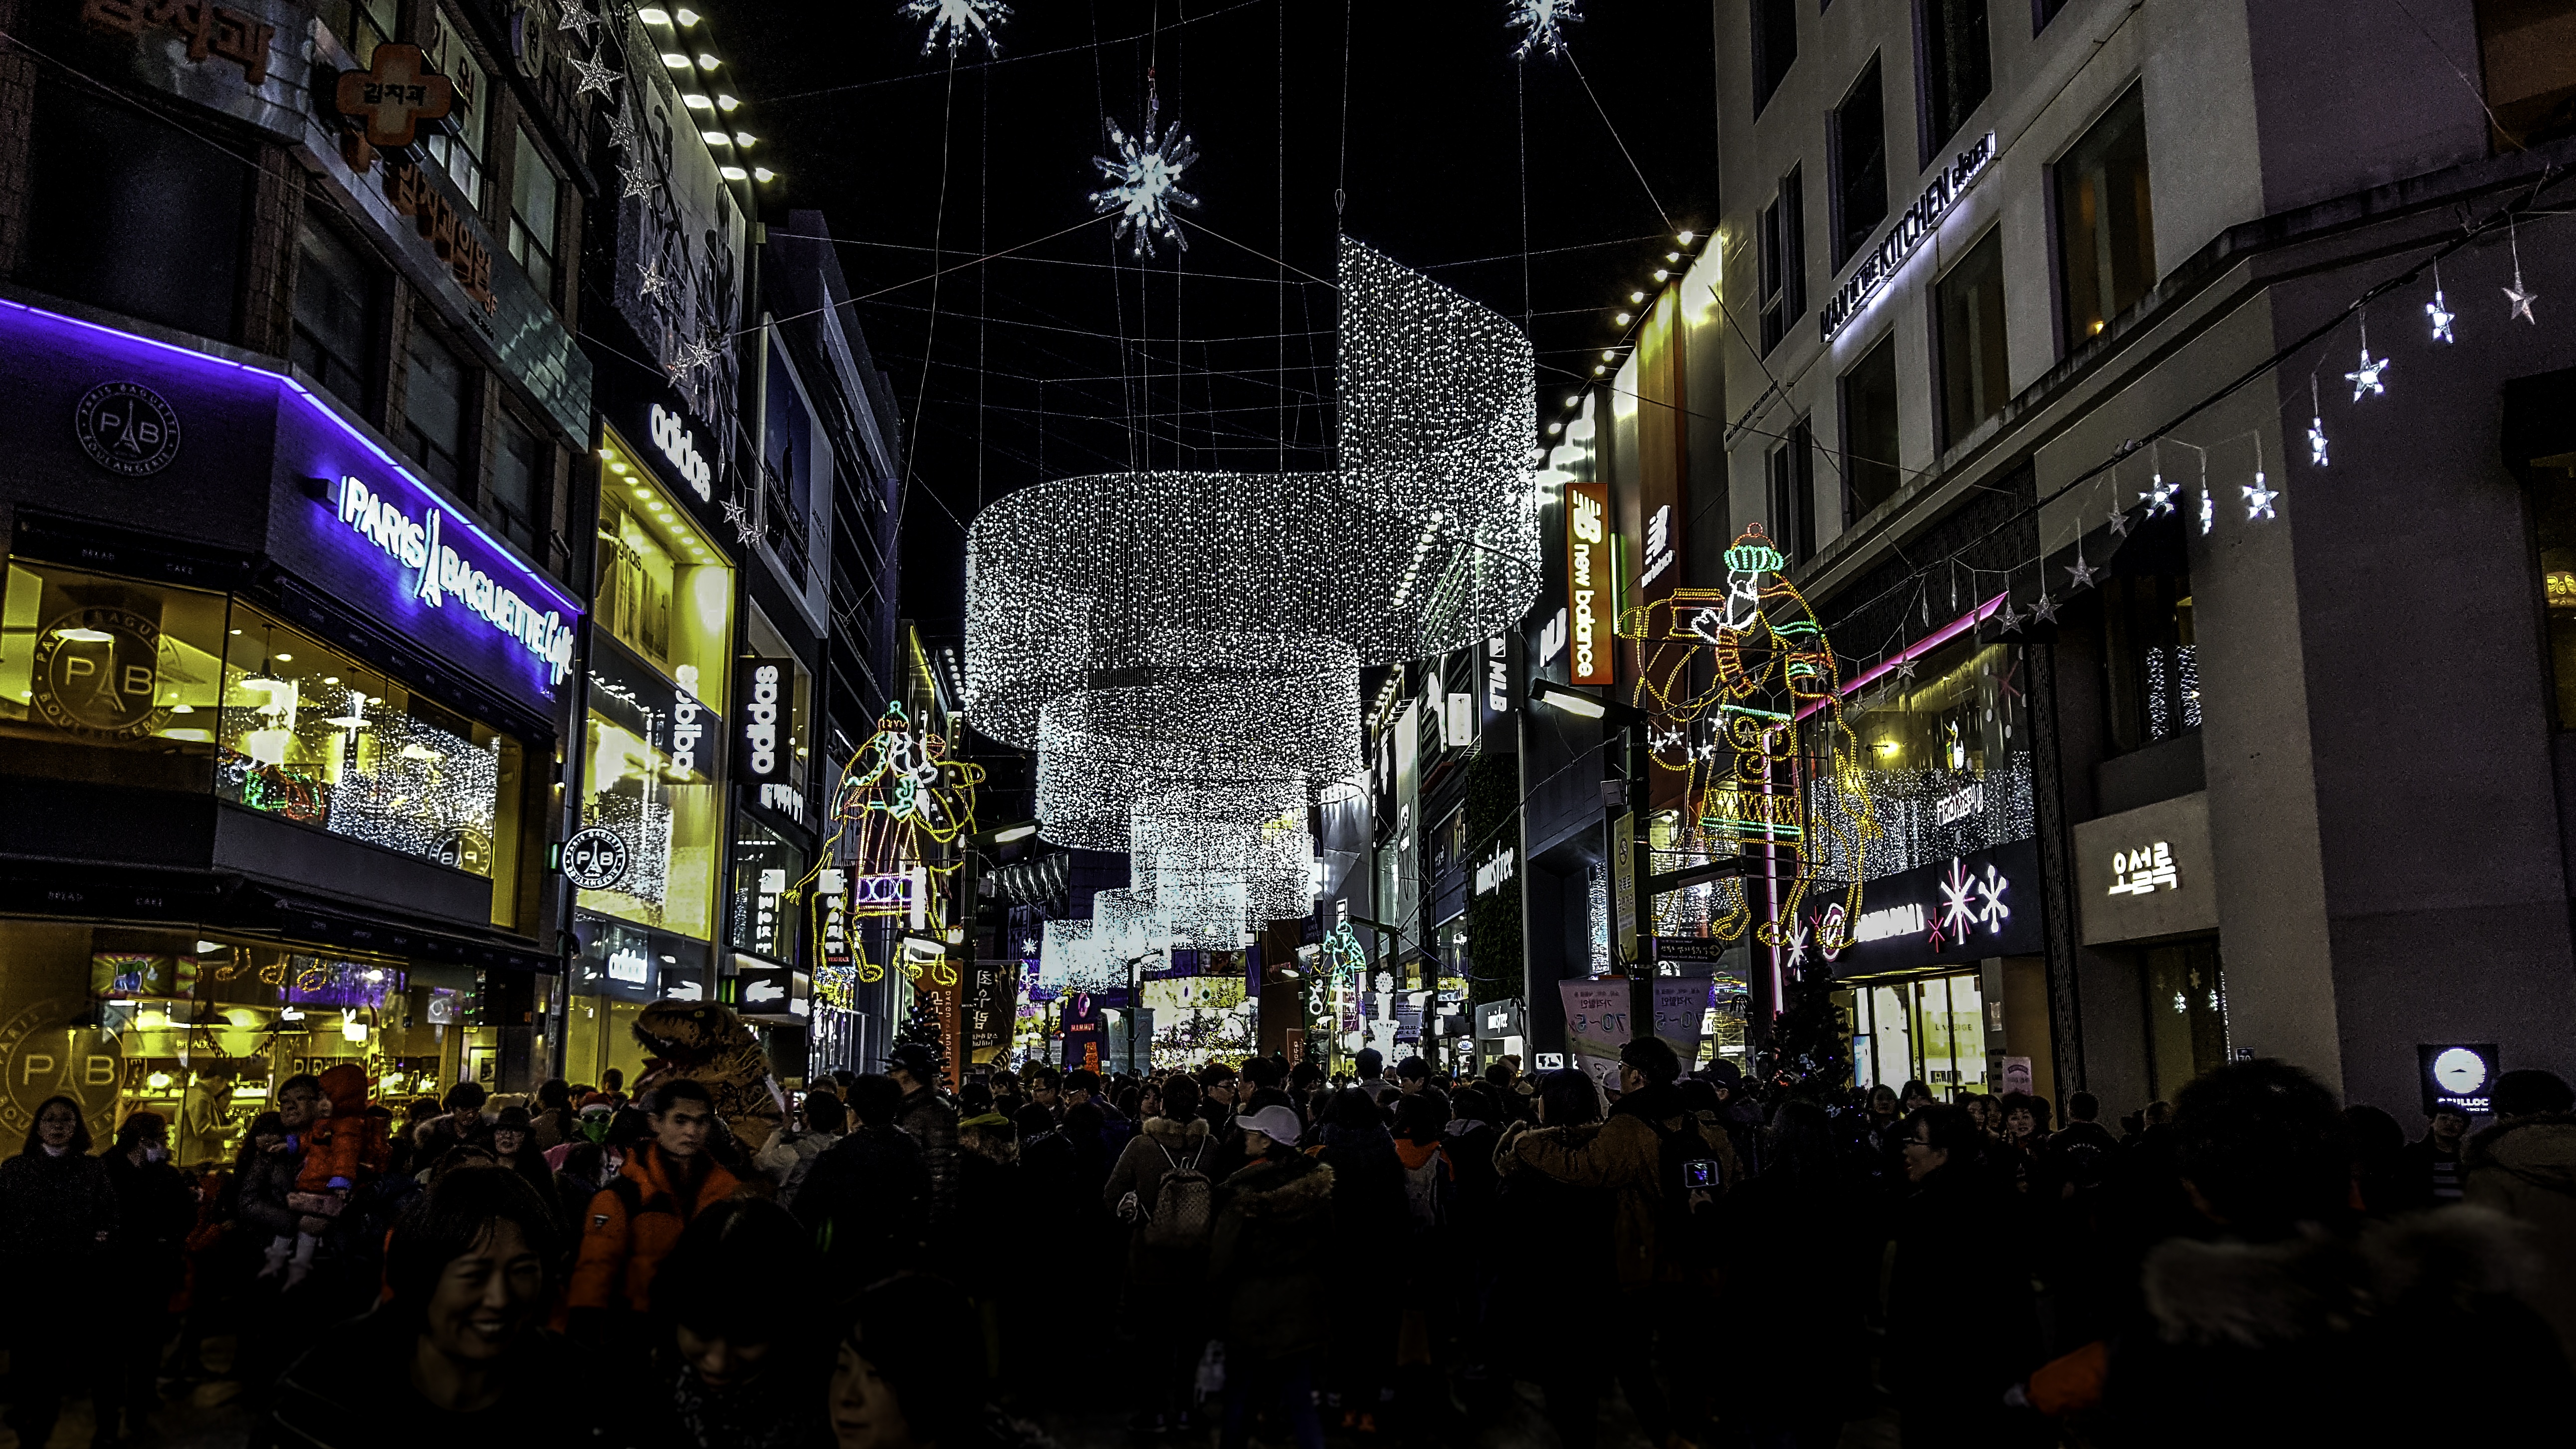
road, street, night, city, crowd, downtown, evening, scenery, night view, busan, metropolis, urban area